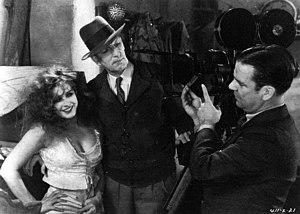
Danserinden og de fem Skæbner
Danserinden og de fem Skæbner originaltitel: The Bridge of San Luis Rey er en amerikansk dramafilm fra 1929, instrueret af Charles Brabin og havde Lili Damita og Don Alvarado i hovedrollerne.